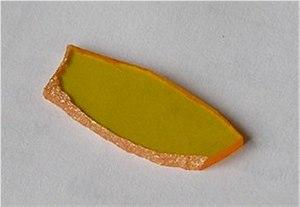
Le séléniure de zinc est un composé chimique binaire, solide ionique jaune à rouge clair, à base de zinc Zn et de sélénium Se, de formule ZnSe.